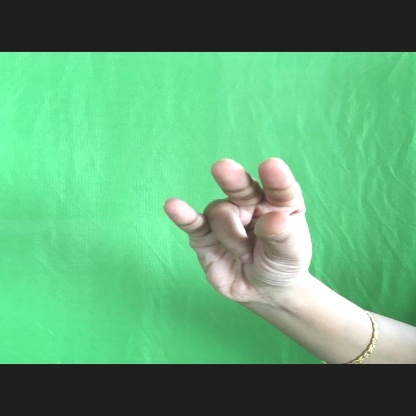
Mudra: Kangulam